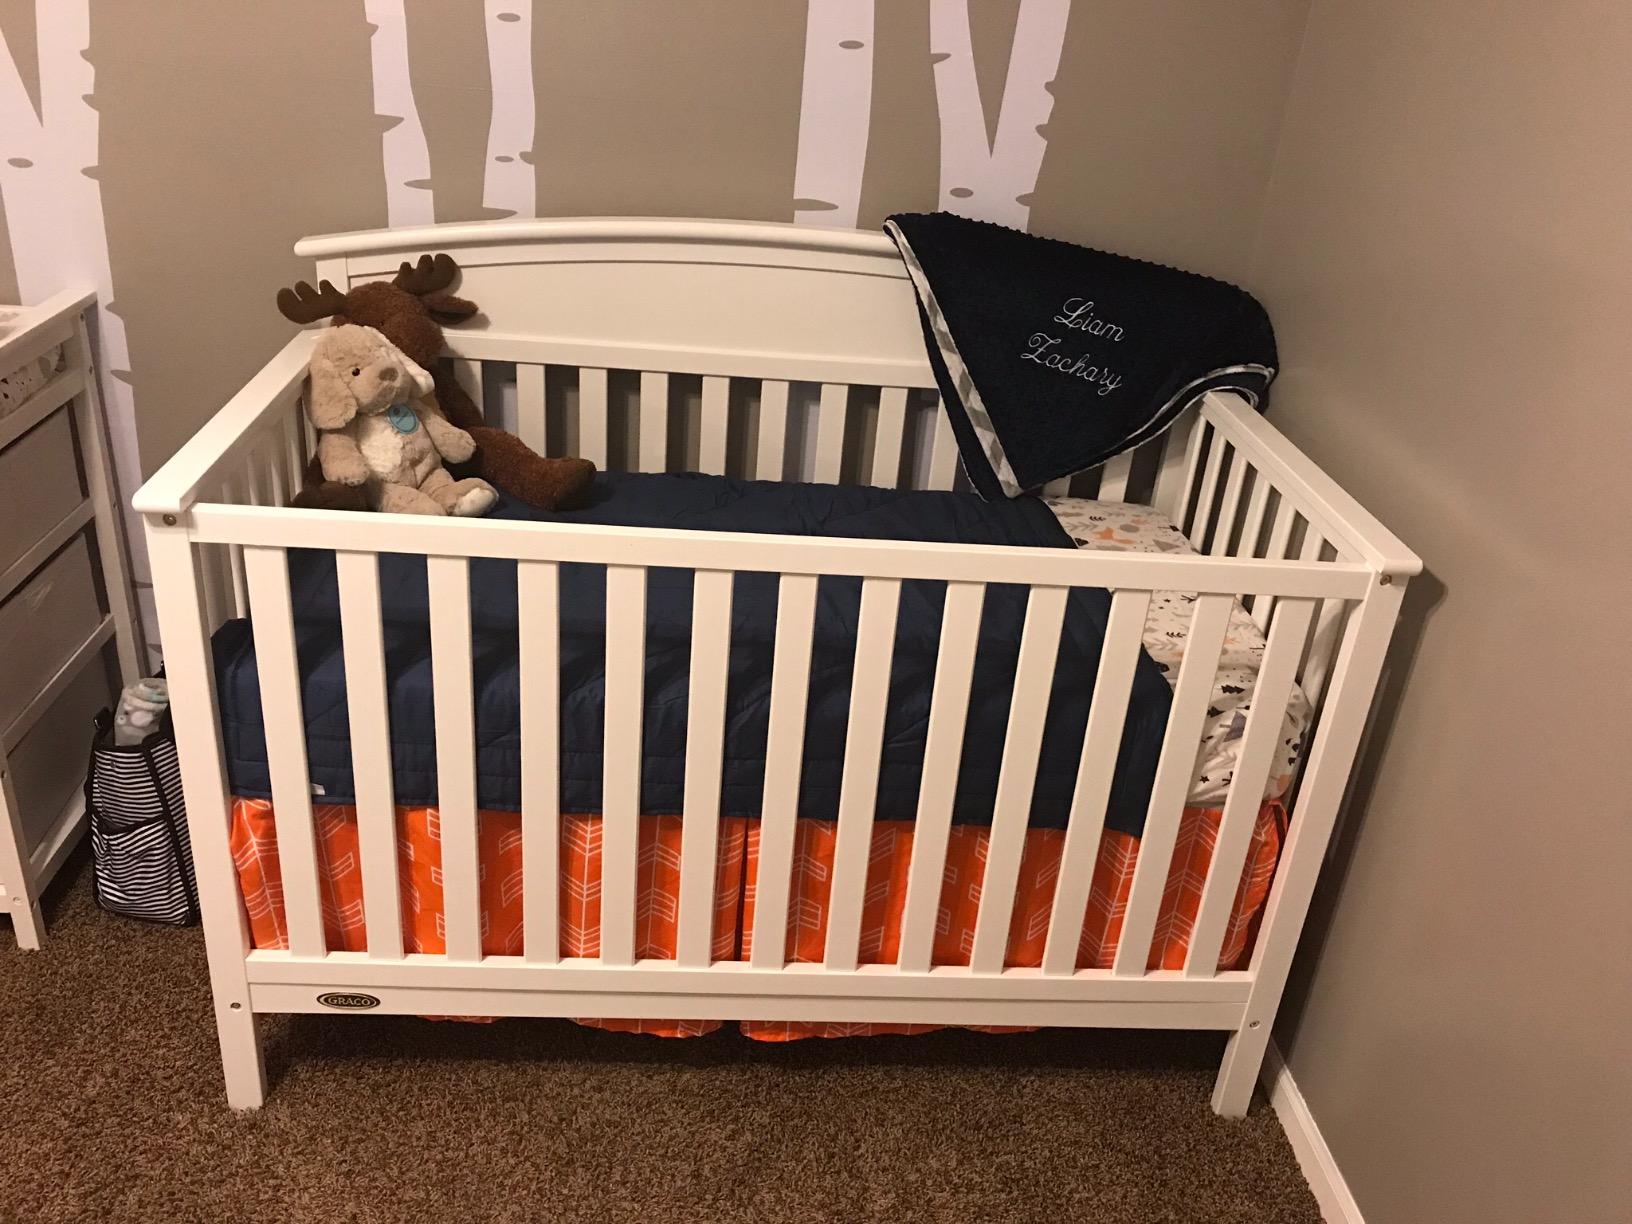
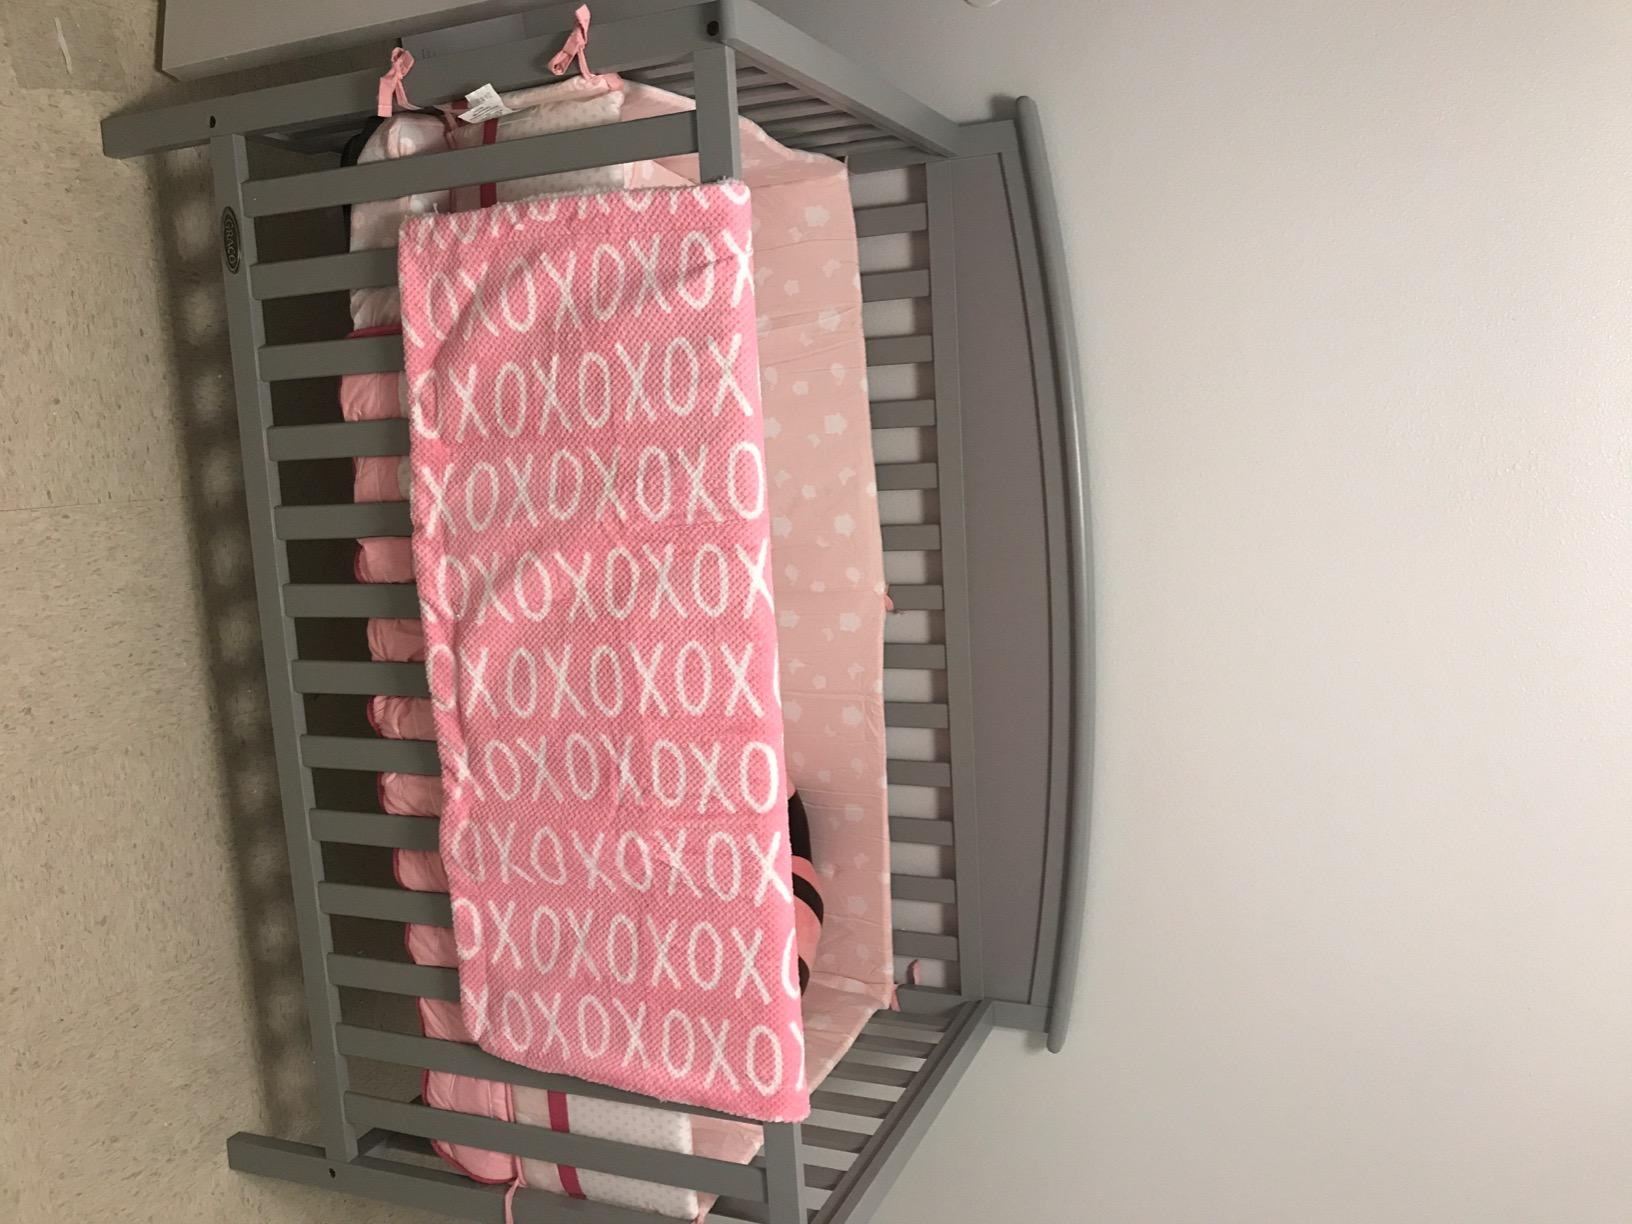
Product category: products_crib
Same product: no